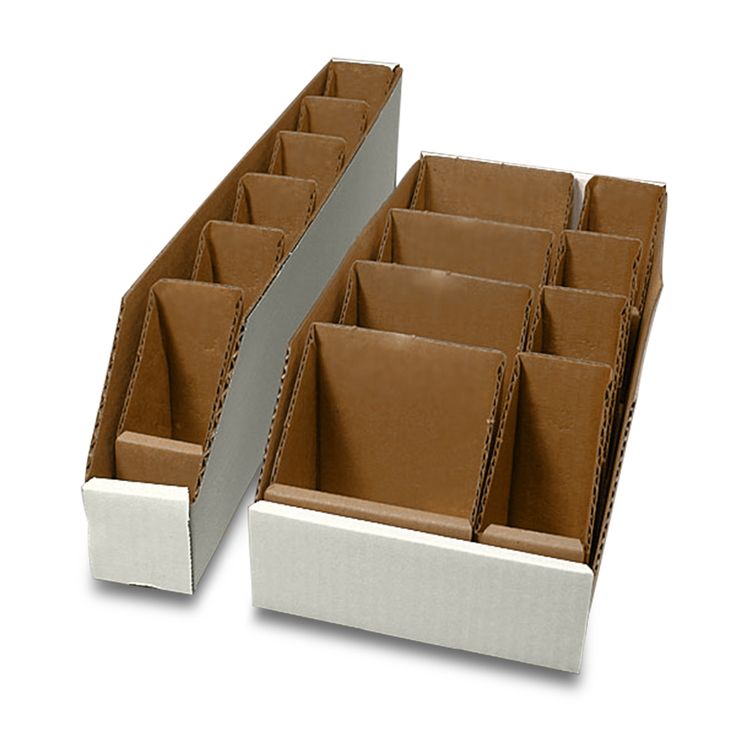
Label: cardboard